Sol J. Paul

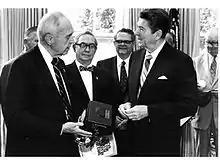
Sol J. Paul meeting with Ronald Reagan at the White House

In 1939, after his graduation from Georgetown University, Paul began his career as a reporter for "The Washington Post". He worked for the Post until 1940 when he left to become the Washington correspondent for Gannett. Paul held this position until 1941 when he joined "Broadcasting & Cable", known at the time as Broadcasting Magazine, in New York as a feature writer.